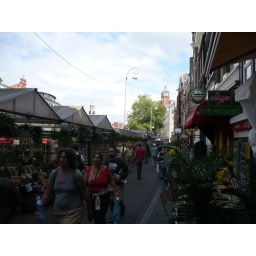
Photo of a flower market in Amsterdam.